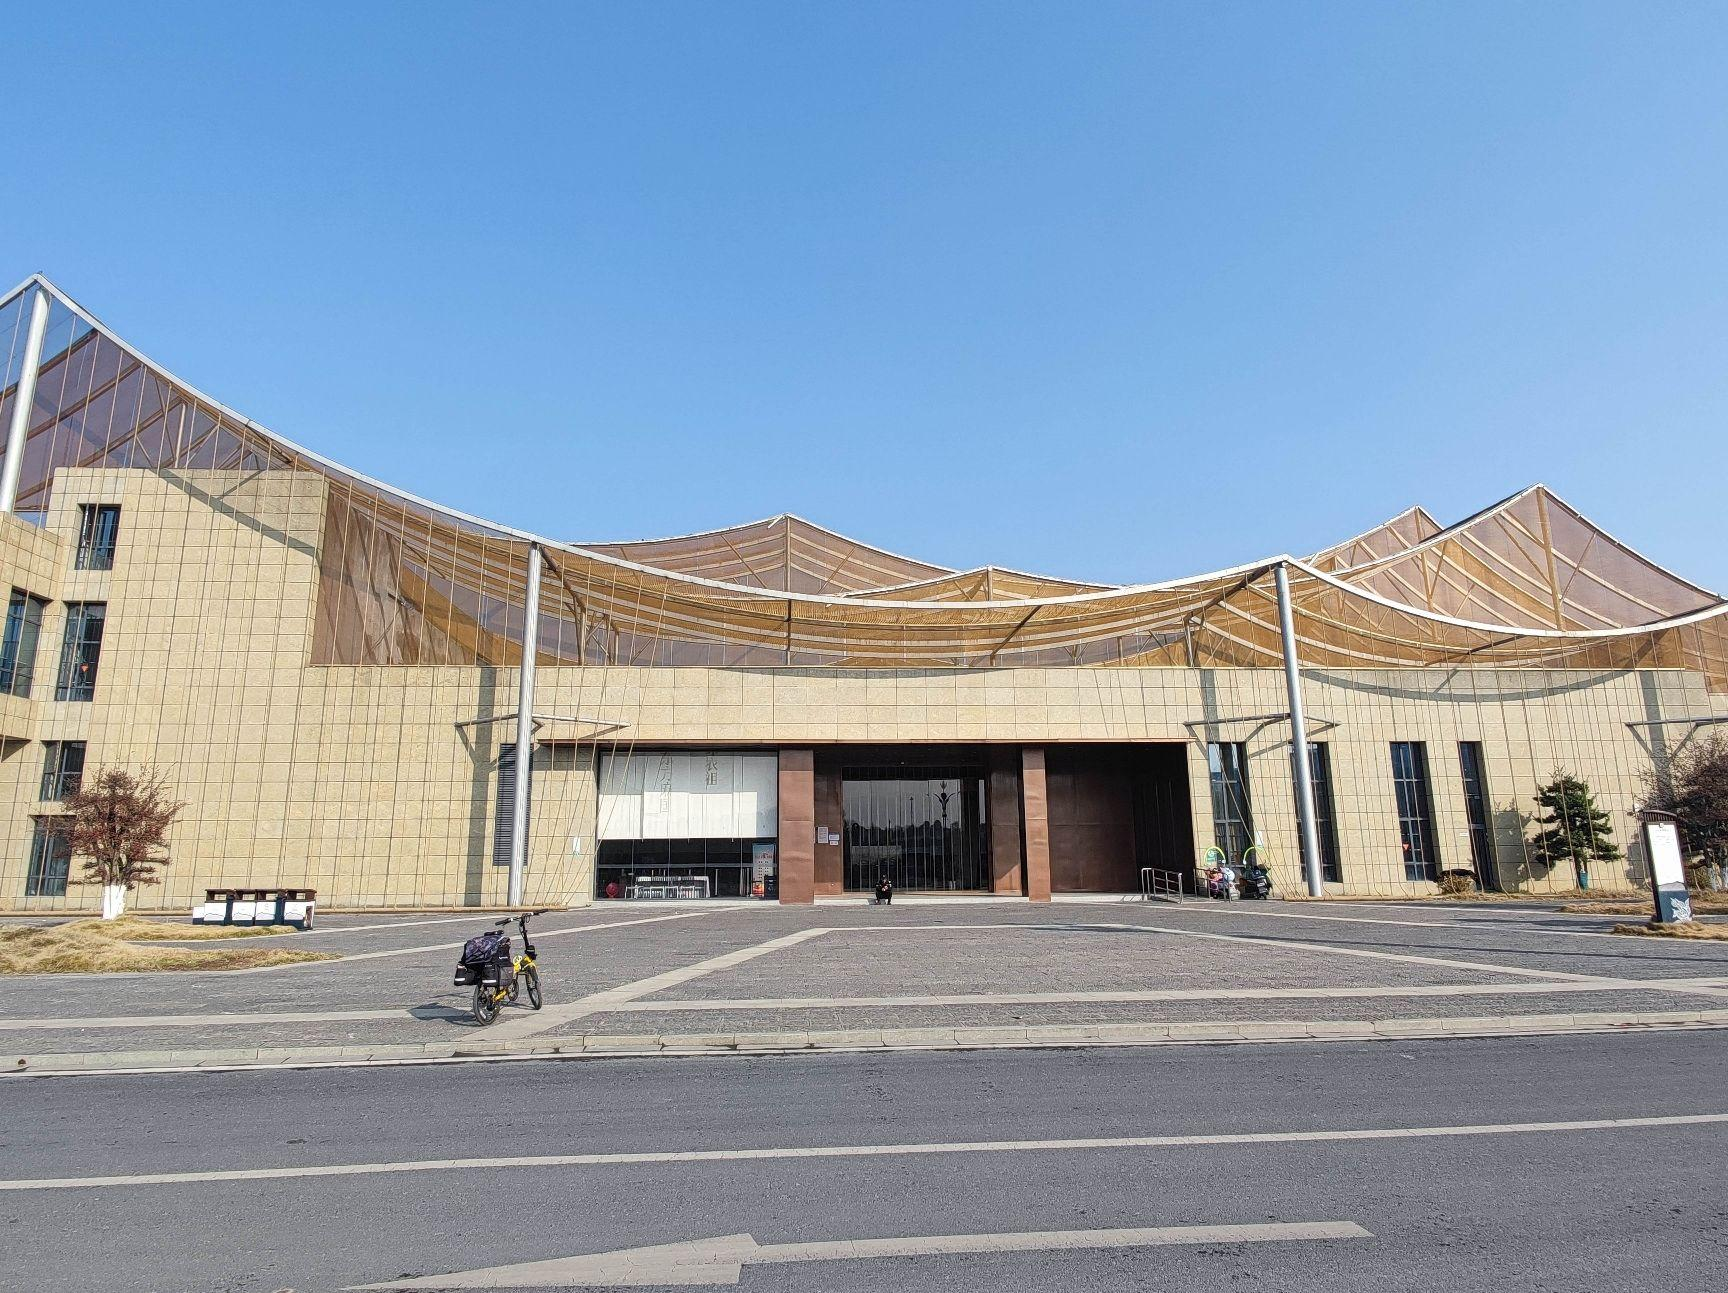
地标名称：分宜麻博物馆
所在城市：新余市·分宜县